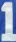
Number: 1